Bernard Blommers

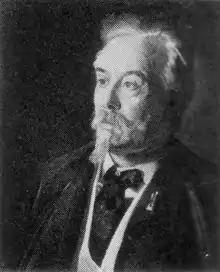
"Portrait of B. J. Blommers" (1904). Thomas Eakins

Bernardus Johannes (Bernard) Blommers (30 January 1845 in The Hague – 12 December 1914 in The Hague) was a Dutch etcher and painter of the Hague School.